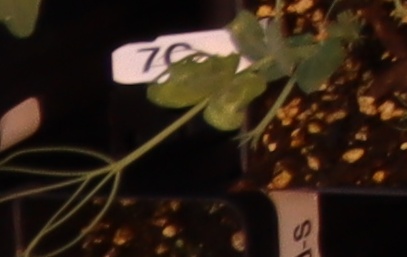
Label: Field Pea